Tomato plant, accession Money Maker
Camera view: vertical (180 deg); turntable rotation: 120 degrees
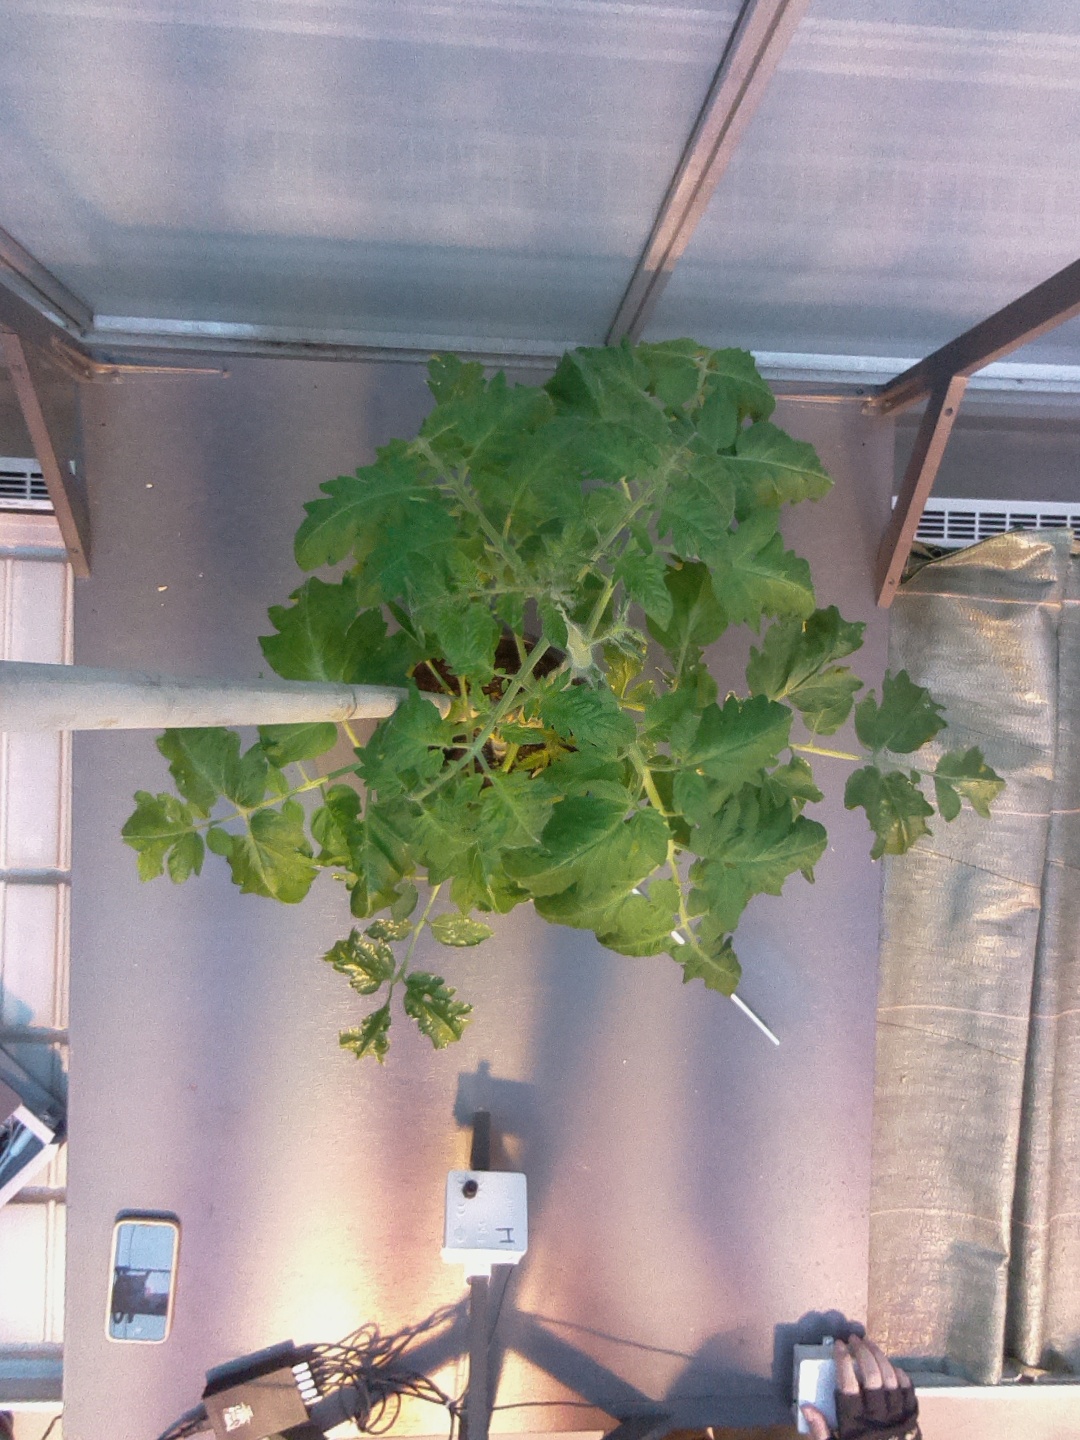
BBCH growth stage 54: 4 inflorescences visible